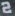
Number: 2